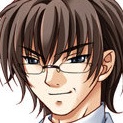
Portrait style: Anime Portrait